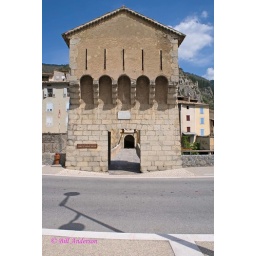
The entrance tower to the bridge over the Var - originally constructed in the late 1600s.